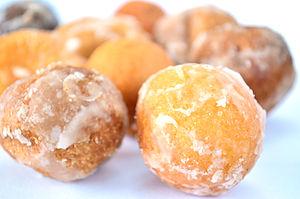
Les trous de beigne sont des boules de pâte de beigne vendus dans les chaînes nord-américaines de restauration rapide, telles que Tim Hortons et Dunkin Donuts.